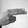
ASL letter: H